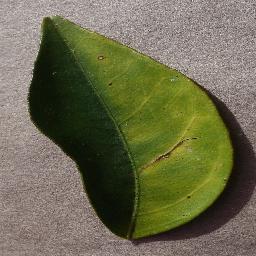
Label: Orange___Haunglongbing_(Citrus_greening)